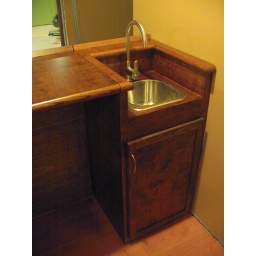
Closeup of the the sink area which sits nicely against the bar door.